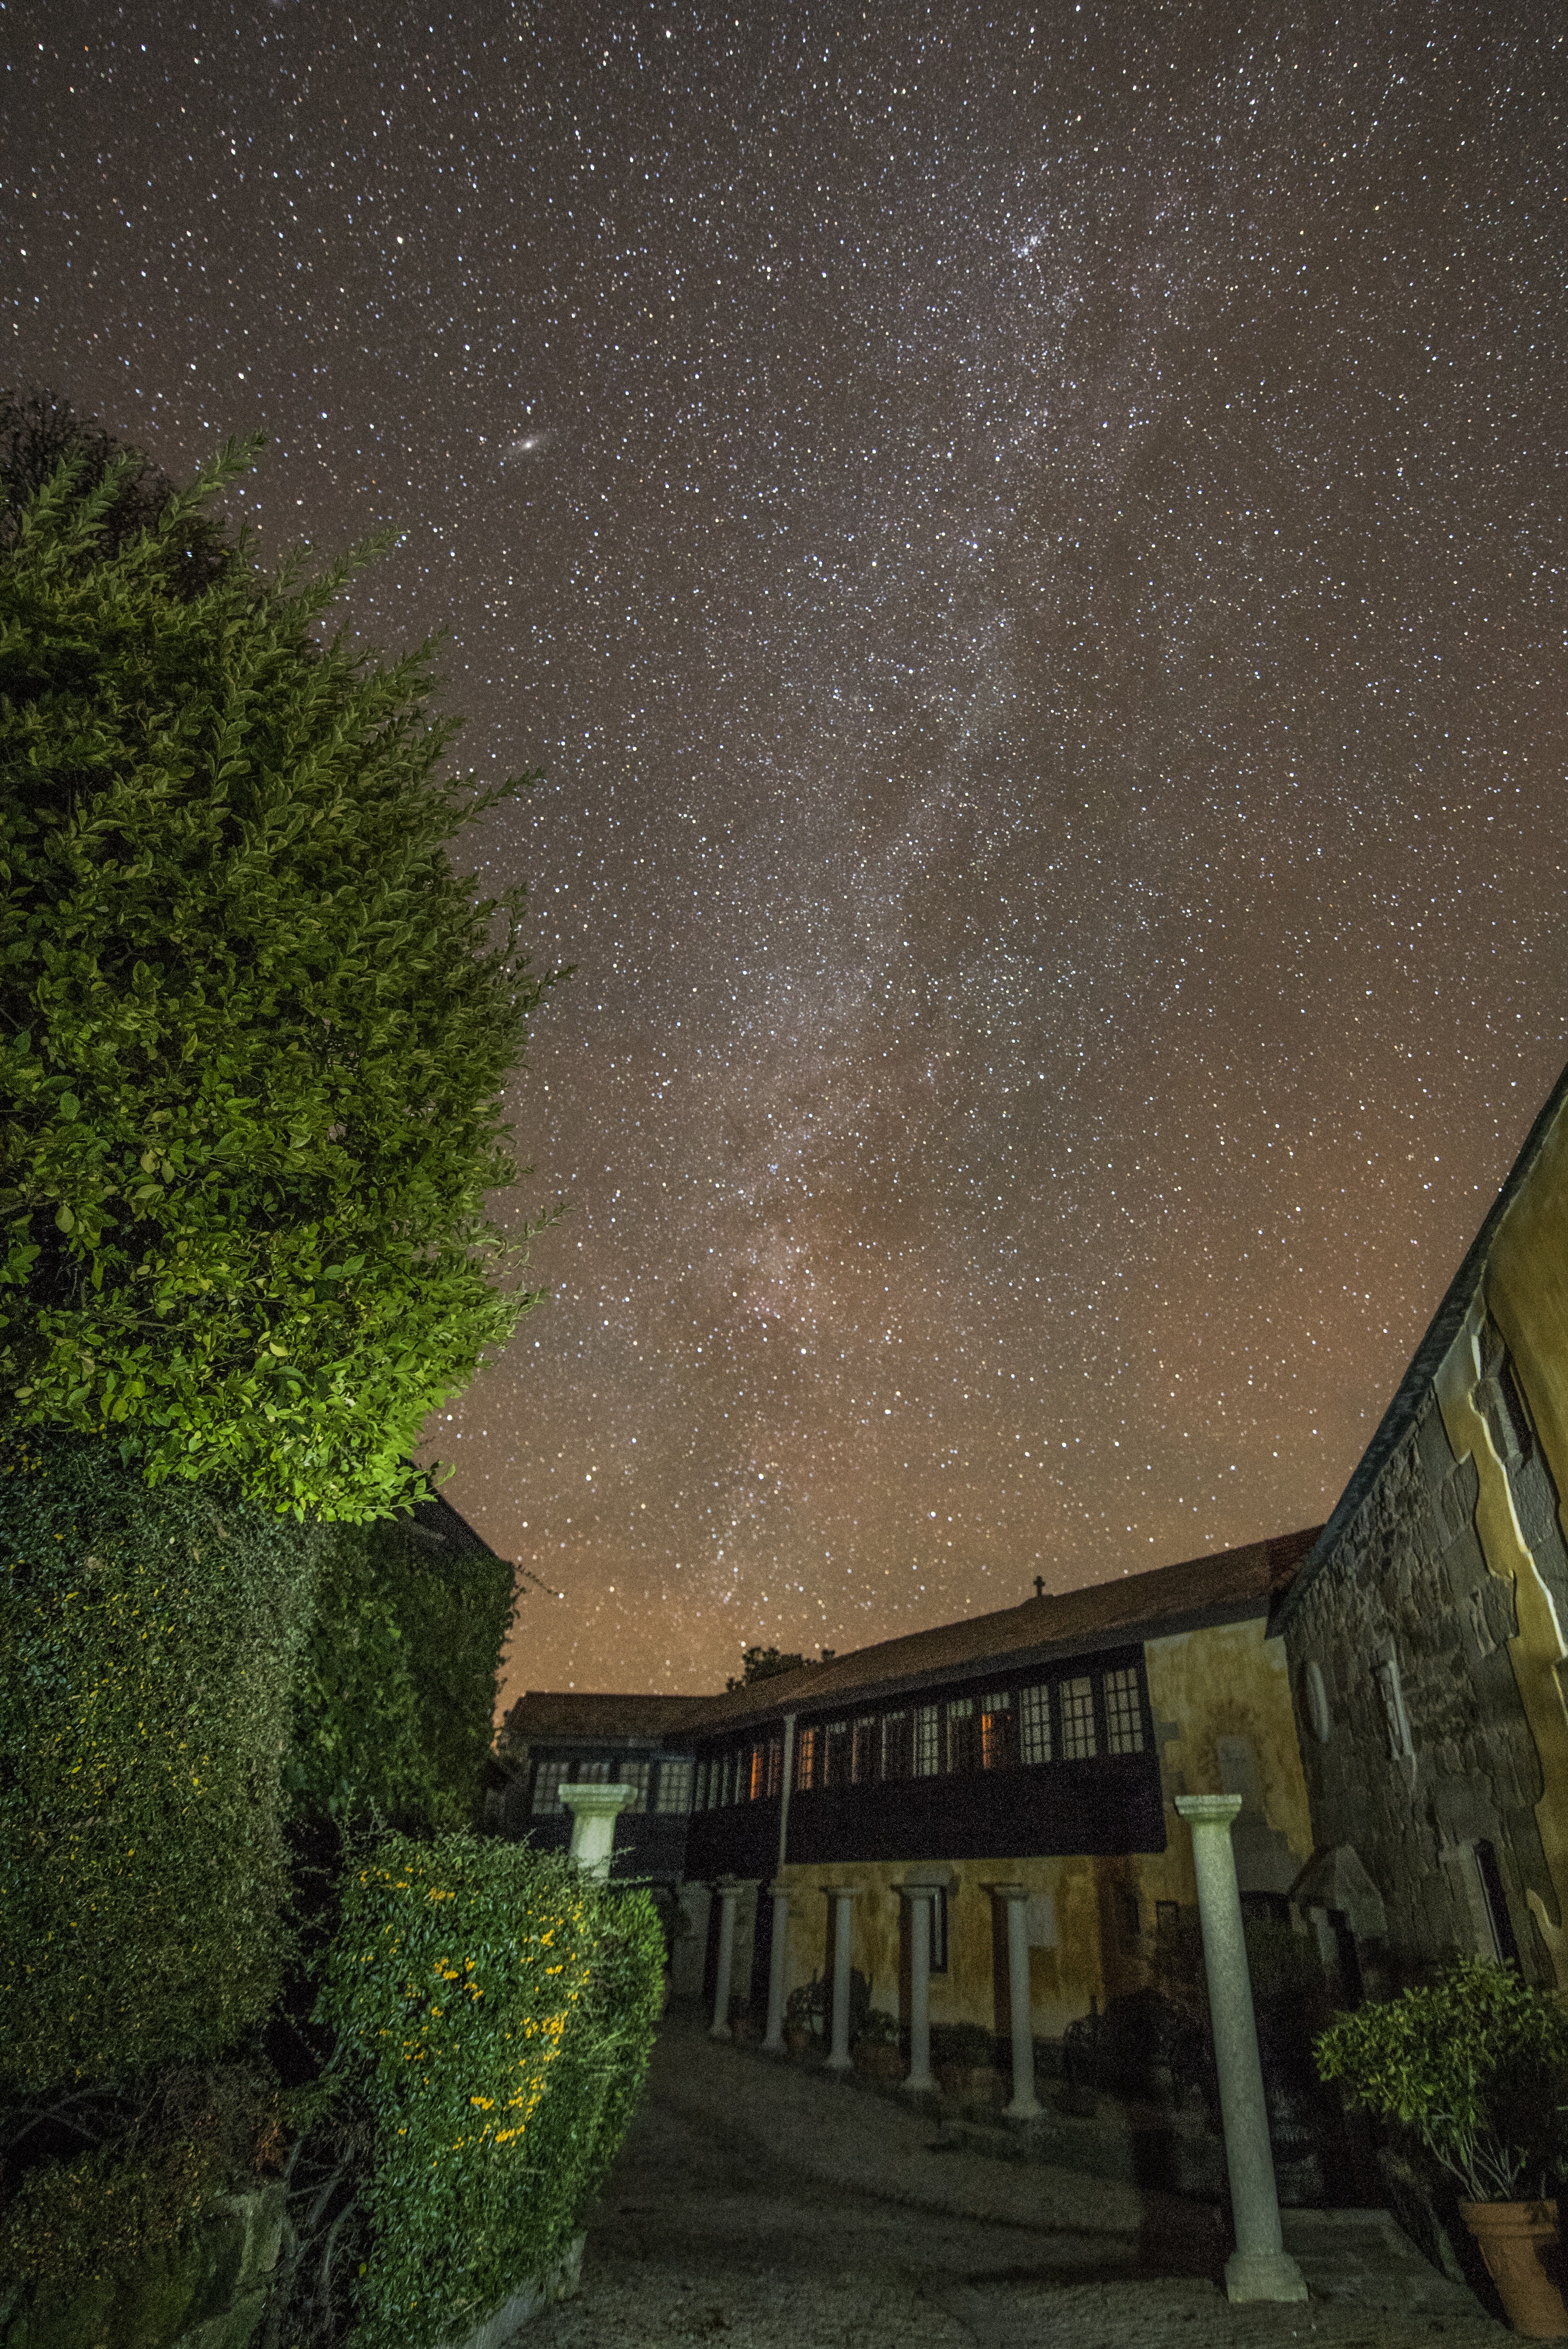
light, sky, night, sunlight, star, milky way, backyard, galicia, stately, orense, firmament, astronomical object, chaguazoso, to close, a mosque